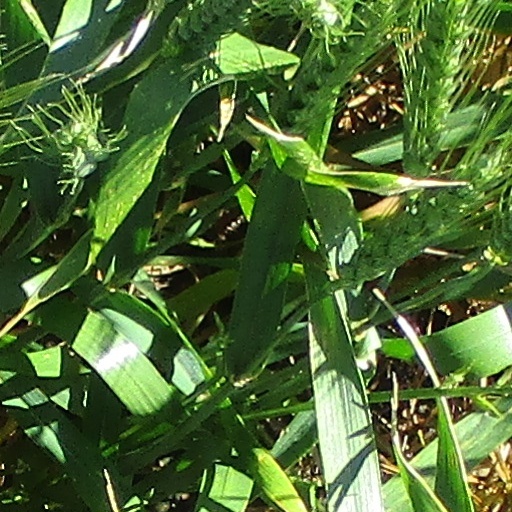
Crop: wheat